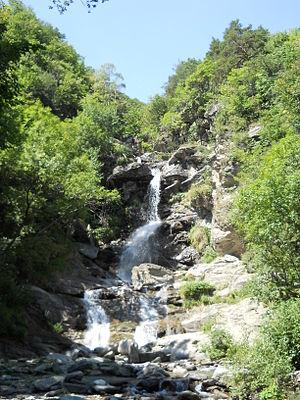
Novalaise est une commune d'Italie de la ville métropolitaine de Turin dans la région Piémont. Sur son territoire a été construite l'ancienne Abbaye de la Novalaise.